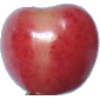
Label: Cherry Rainier 1